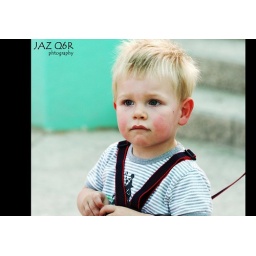
look at his red cheeks lool XD. a cute boy which i saw in doha zoo. by me